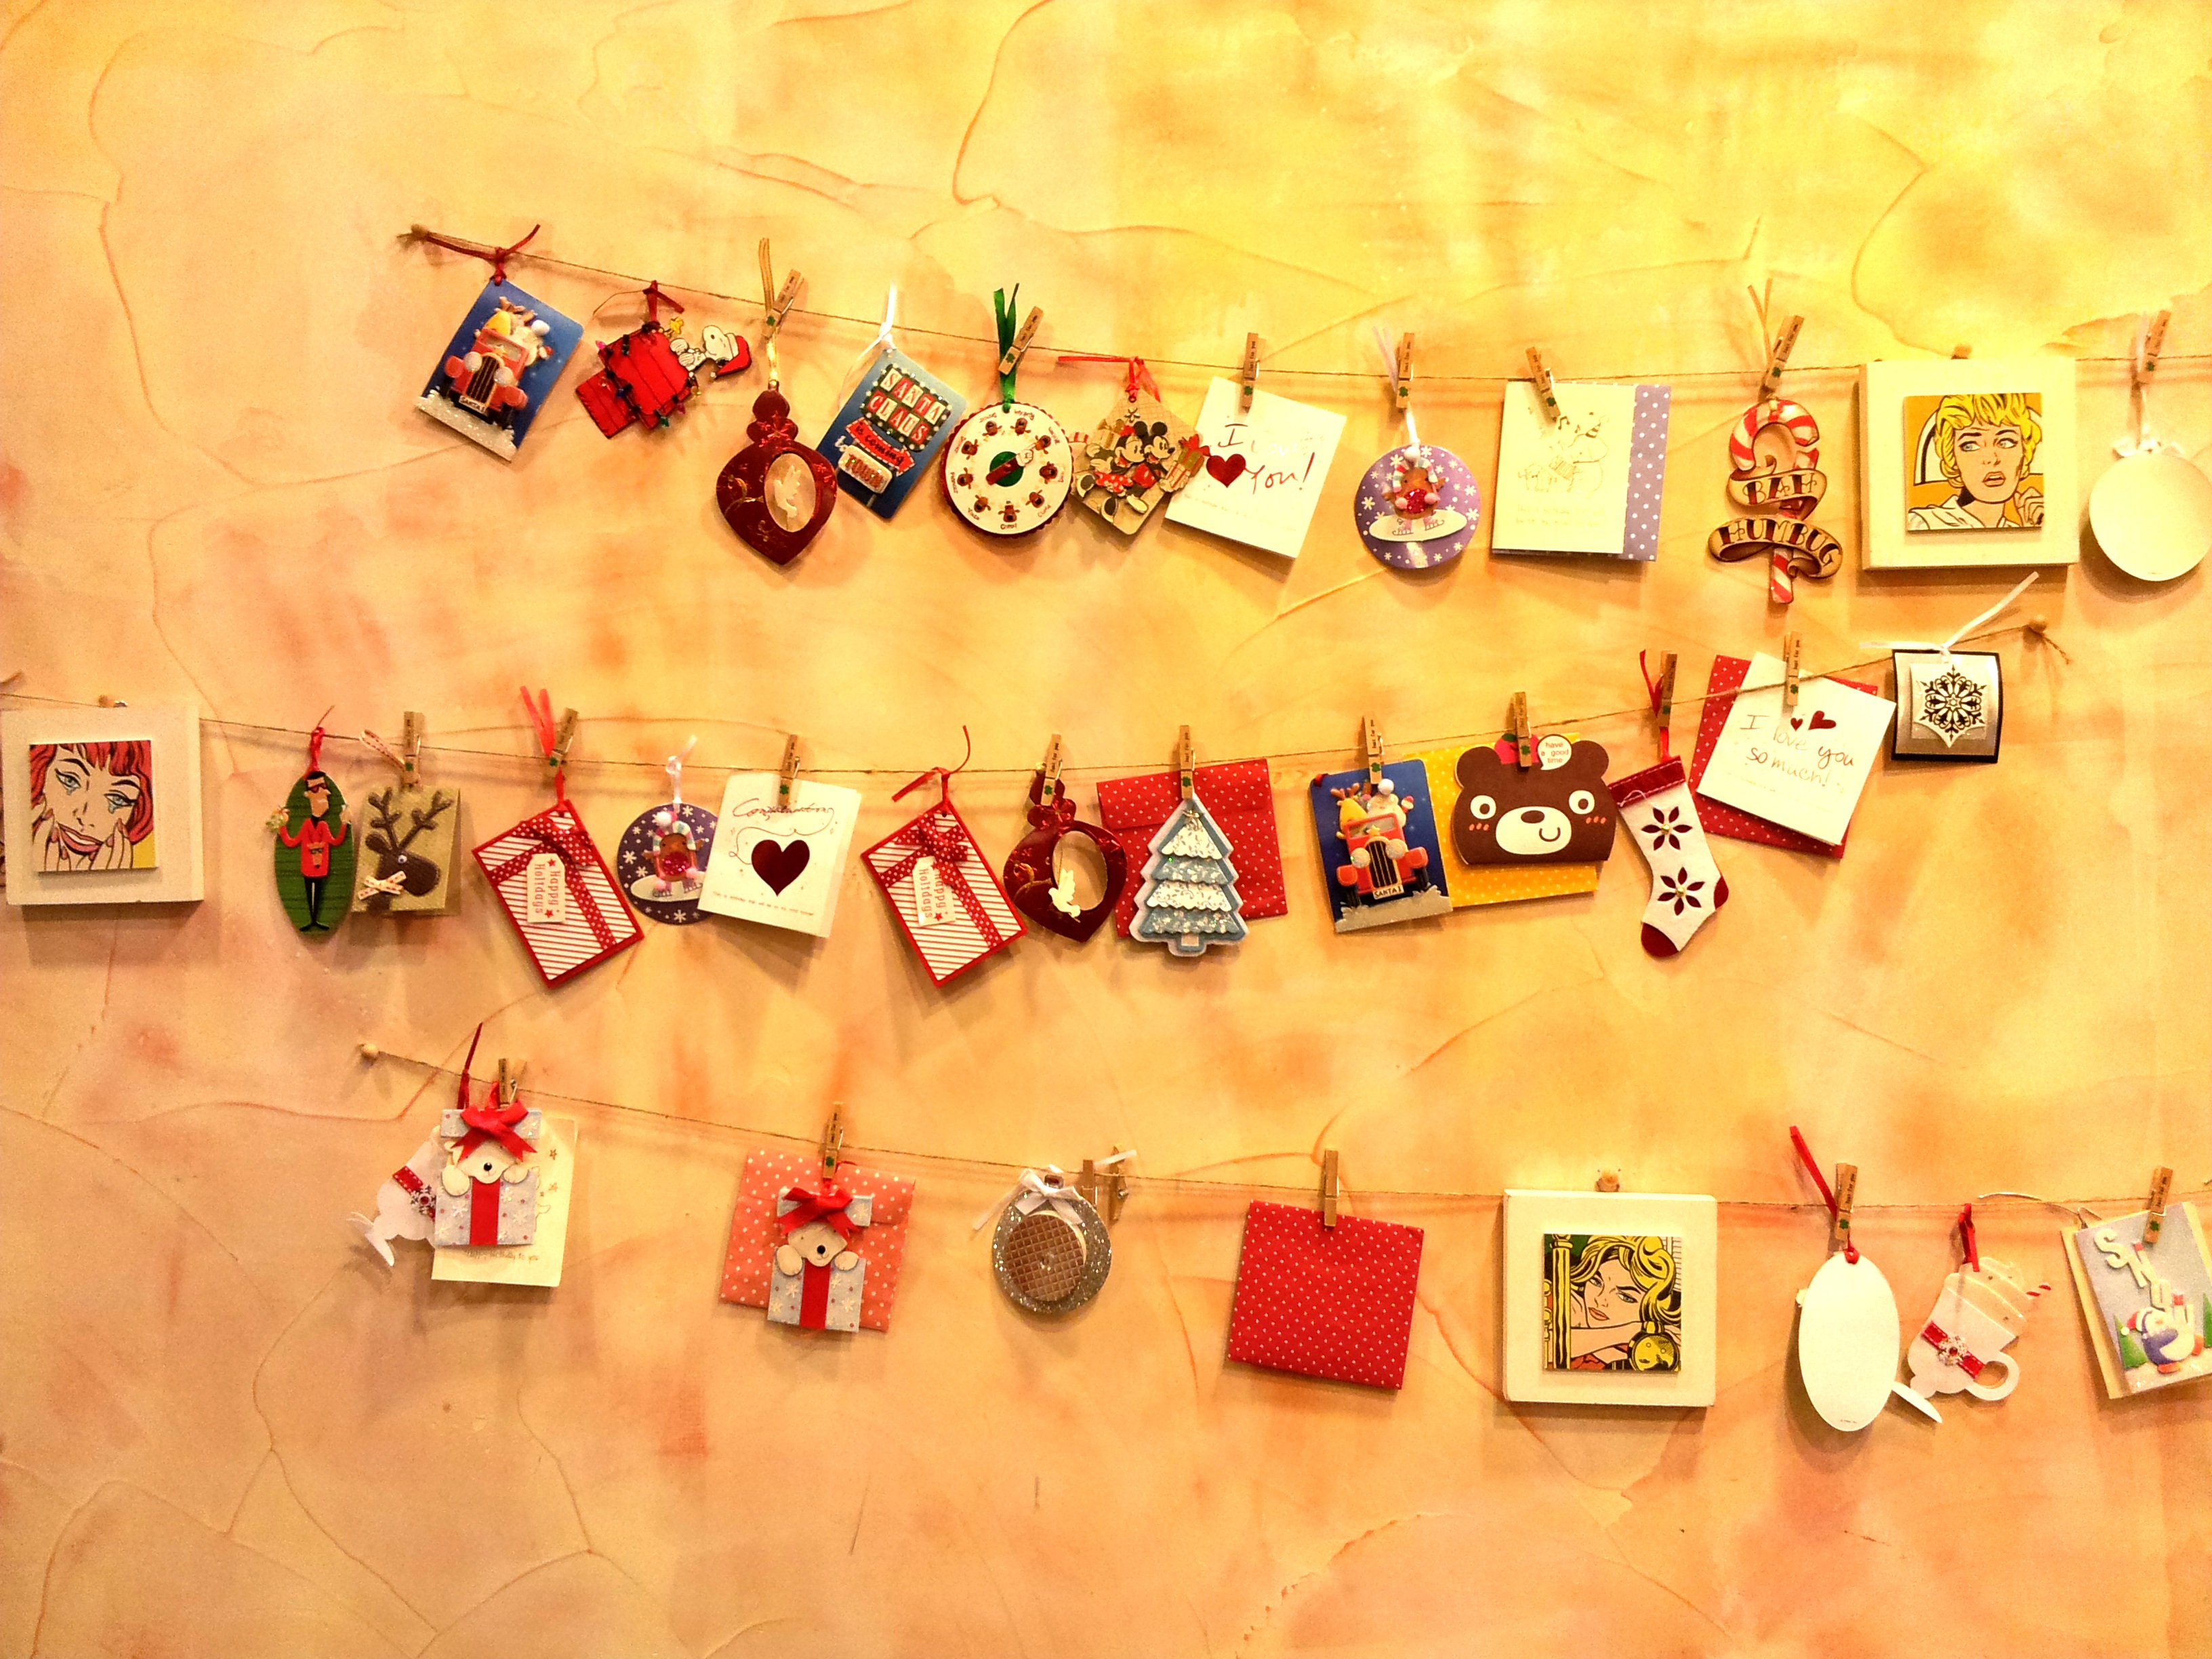
interior, wall, ornament, brand, font, games, screenshot